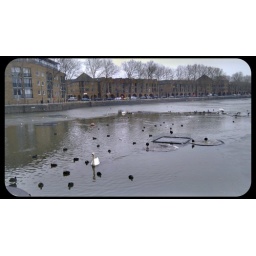
Swans, coots and ducks swim together in their small piece of open water in the frozen dock. Brrr!